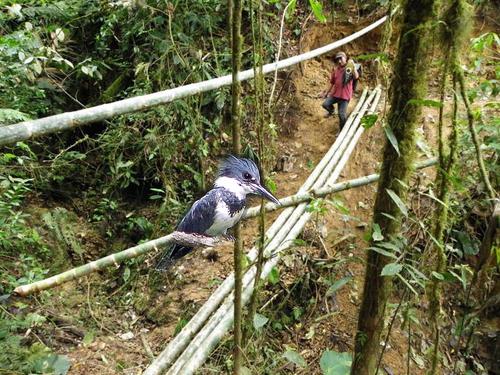
Bird species: Belted_Kingfisher
Bird type: landbird
Background: land